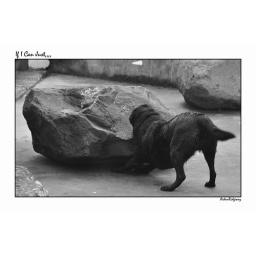
One of my dogs Baily,her ball got stuck under this rock.